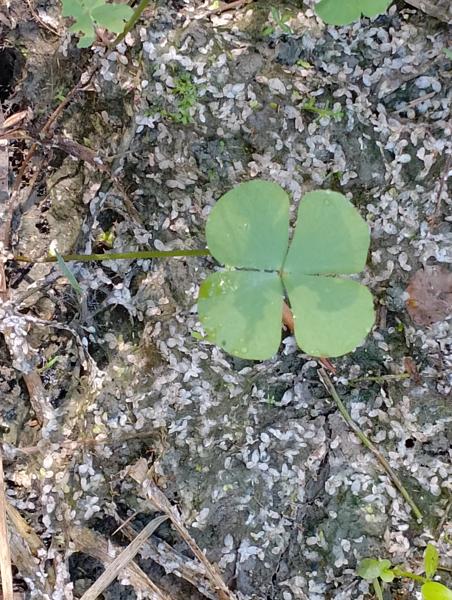
Weed species: Marsilea minuta